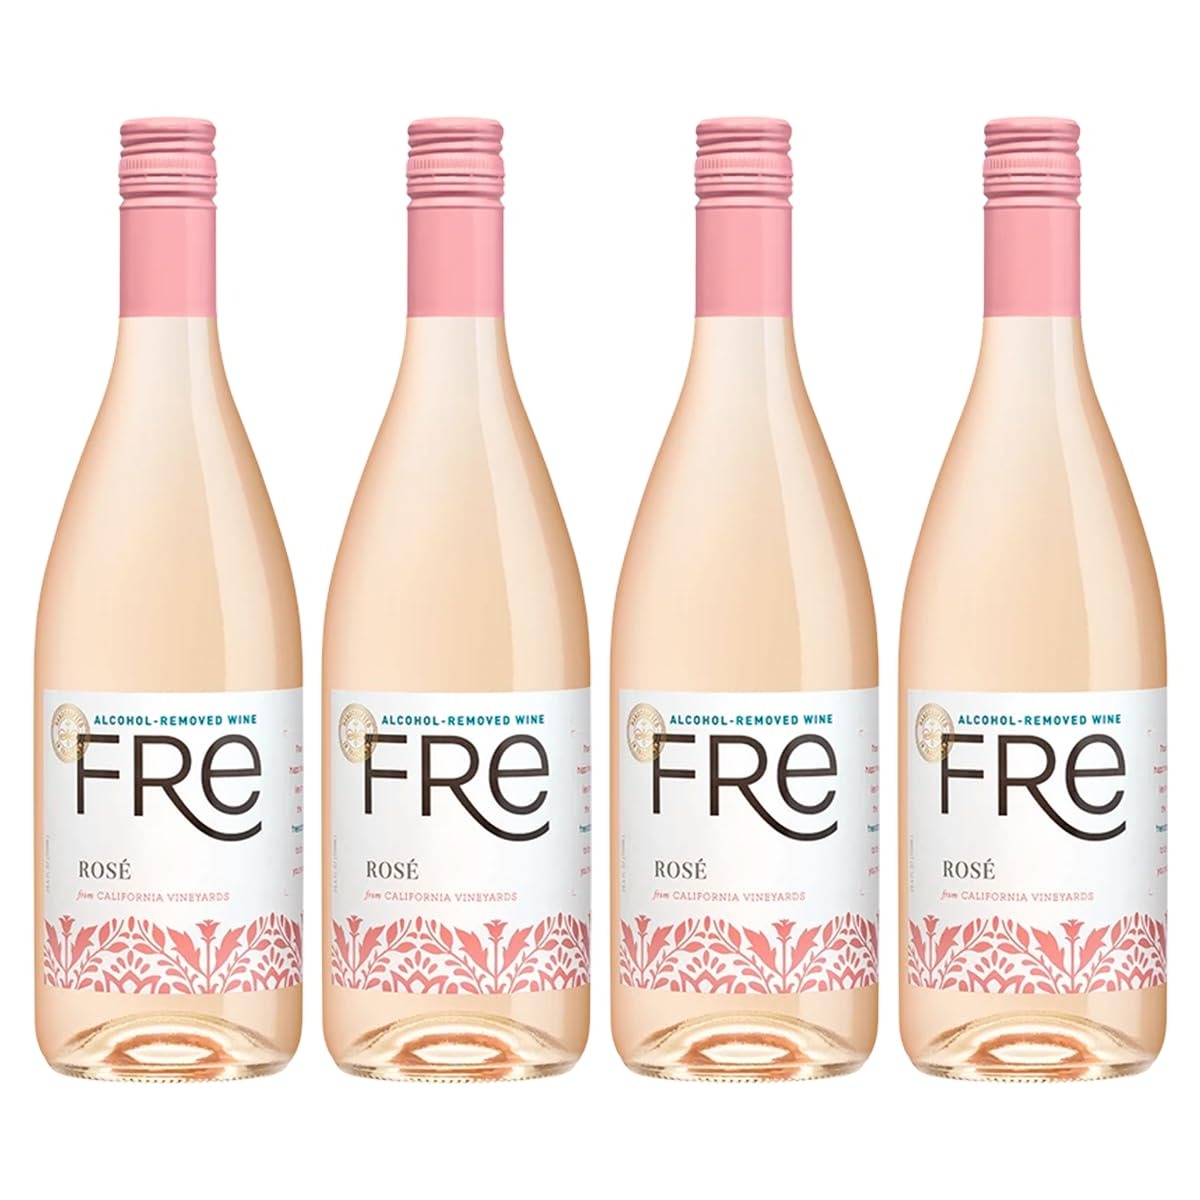
Item Name: Sutter Home Fre Rosé Non-Alcoholic Wine, Experience Bundle with Phone Grip, Seasonal Wine Pairings & Recipes, 750ML btls, 4-PACK
Bullet Point 1: 8oz Serving Size
Bullet Point 2: Under 0.5% Alcohol
Bullet Point 3: 50 Calories (less than half the calories of soda and traditional wine)
Bullet Point 4: 14g Carbohydrates
Bullet Point 5: 15% Percentage Juice
Bullet Point 6: Includes Phone / Tablet Grip and Seasonal Wine Pairings & Recipes
Value: 25.0
Unit: Fl Oz

Price: 69.98